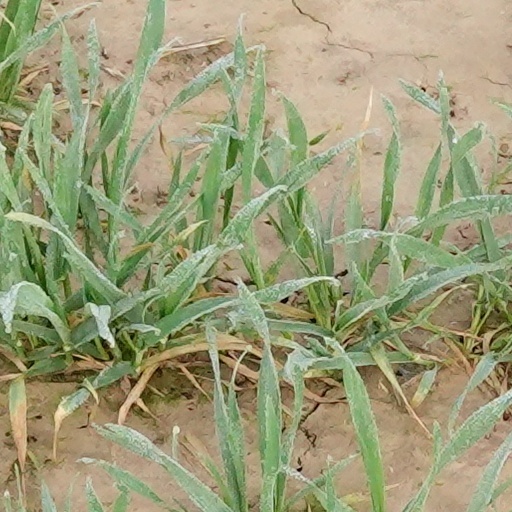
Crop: wheat